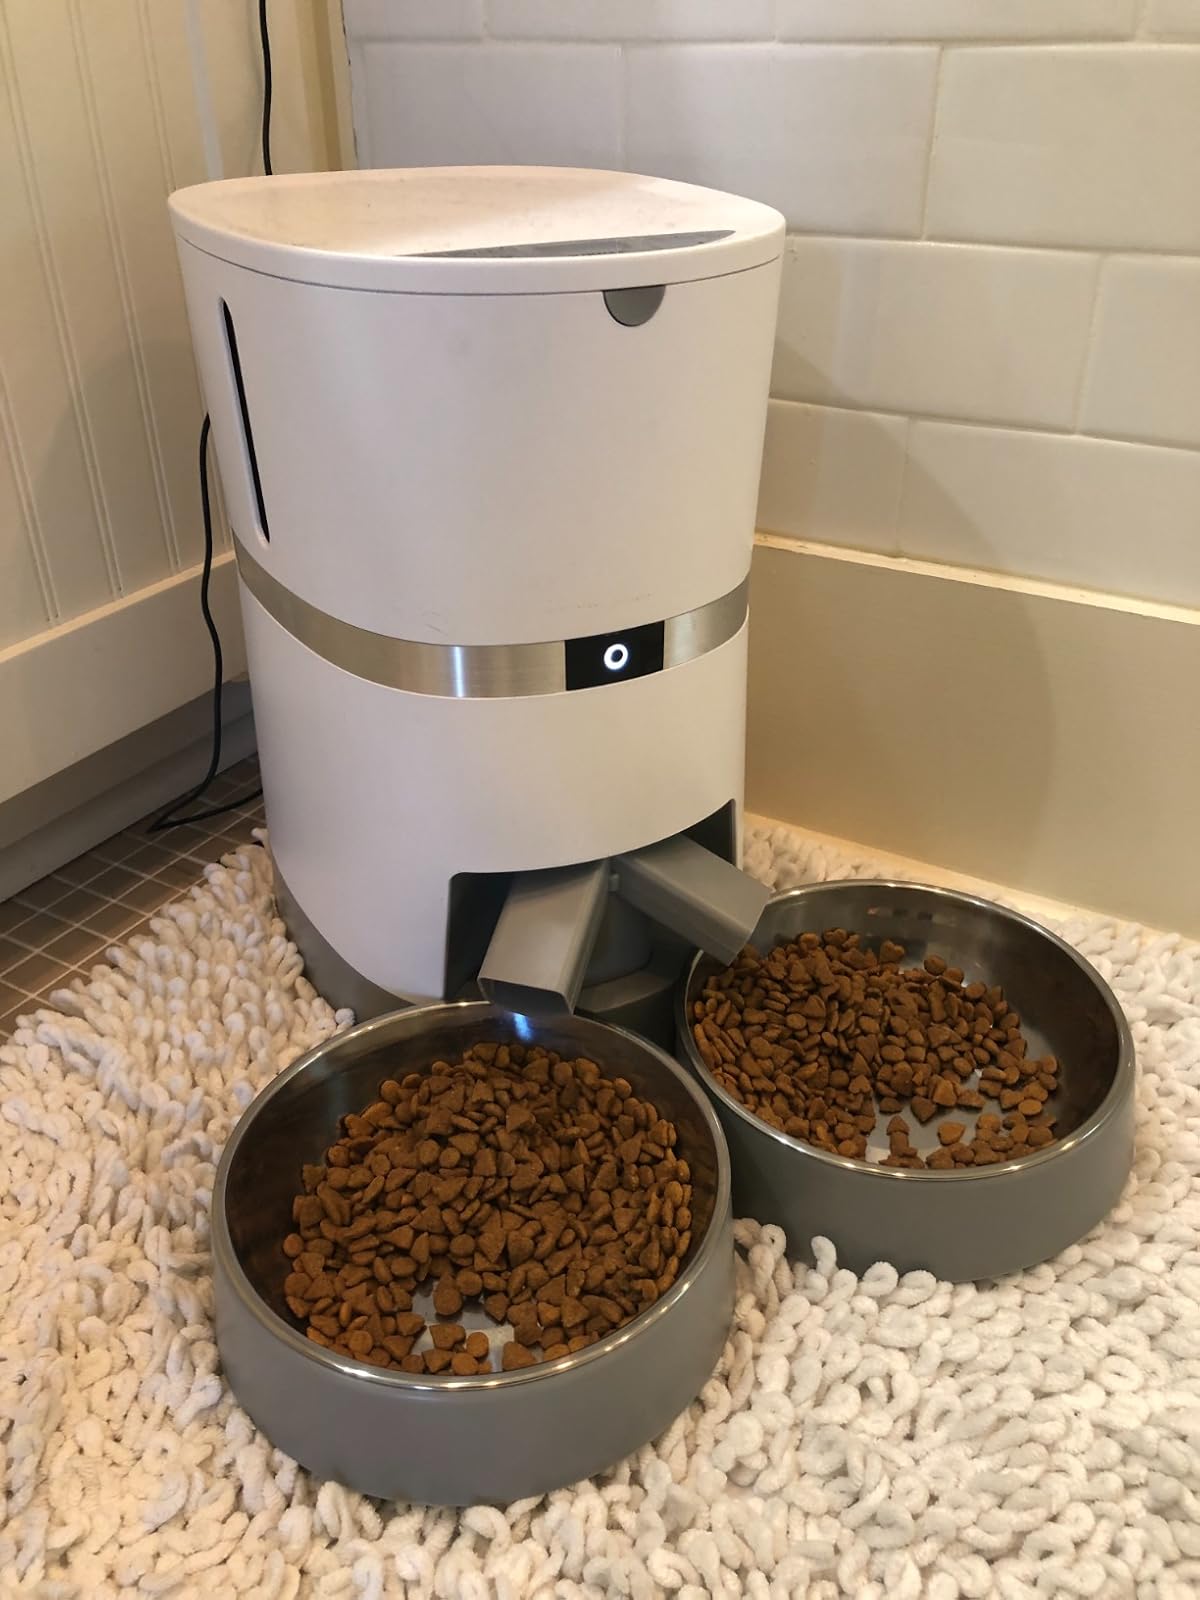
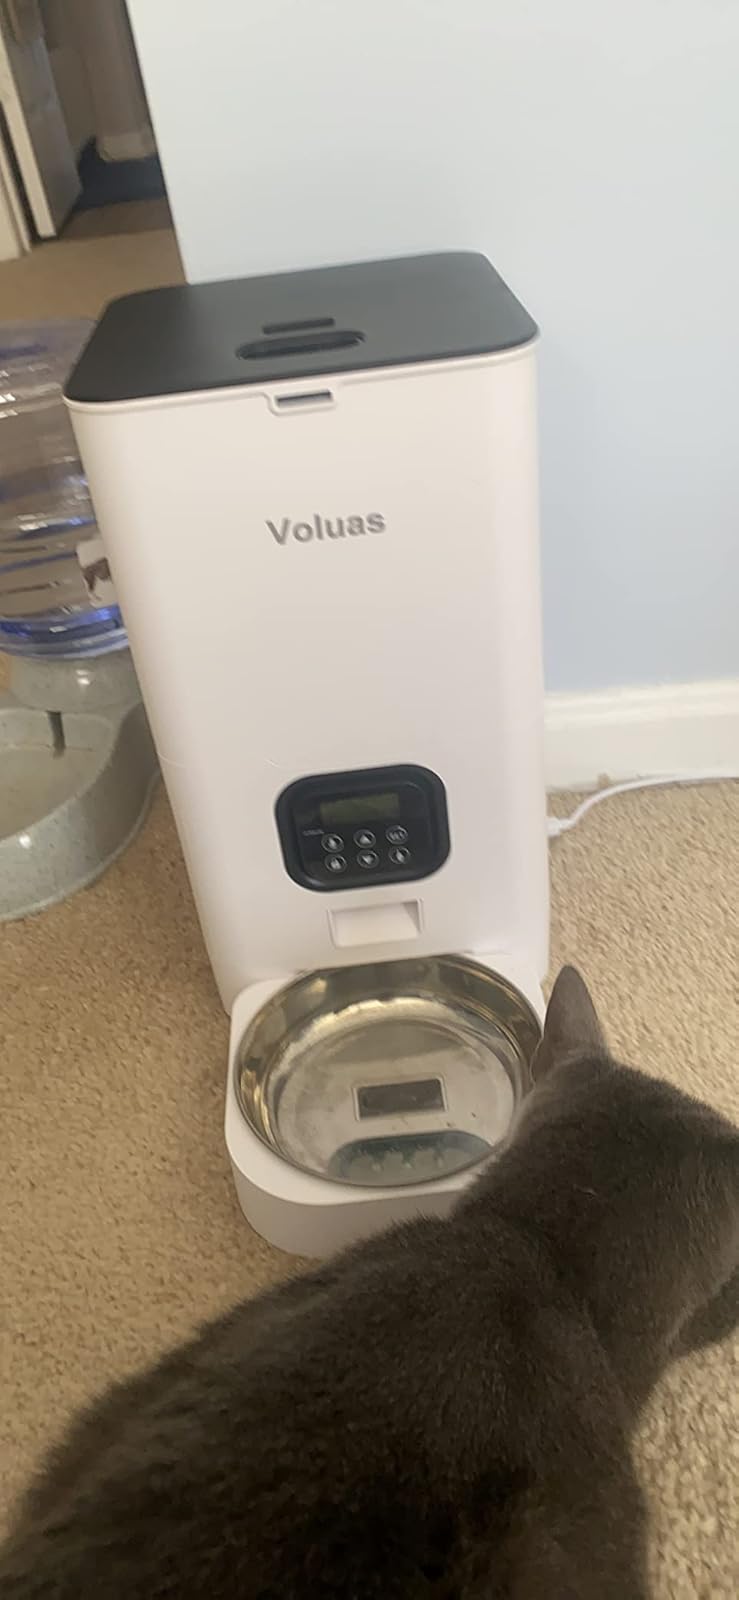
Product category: items_feeder
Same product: no